Hannibal

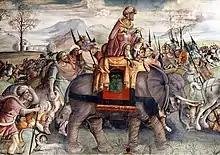
Hannibal's celebrated feat in crossing the Alps with war elephants passed into European legend: detail of a fresco by Jacopo Ripanda, , Capitoline Museums, Rome.

The Roman cavalry won an early victory by swiftly routing the Carthaginian cavalry. The Romans were also successful in limiting the effectiveness of the Carthaginian war elephants, with tactics such as playing trumpets to frighten the elephants and cause them to run into the Carthaginian lines. Some historians say that the elephants routed the Carthaginian cavalry and not the Romans, whilst others suggest that it was actually a tactical retreat planned by Hannibal. Whatever the truth, the battle remained closely fought. At one point, it seemed that Hannibal was on the verge of victory, but Scipio was able to rally his men. Scipio's cavalry, having routed the Carthaginian cavalry, attacked Hannibal's rear. This two-pronged attack caused the Carthaginian formation to collapse.